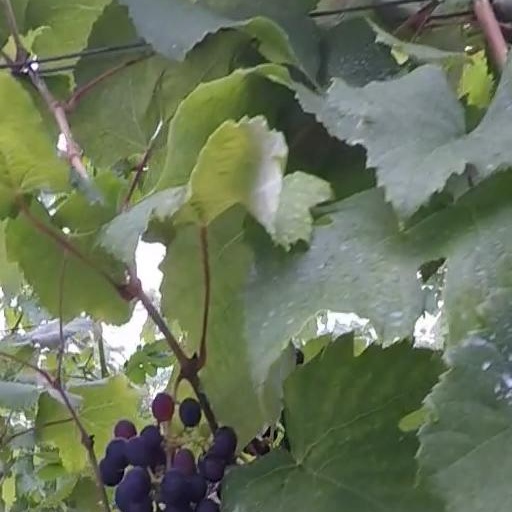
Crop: grape